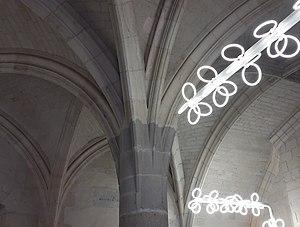
Voûte des anciennes cuisines du Grand Logis, Château des ducs de Bretagne, Nantes.
Le château des ducs de Bretagne est un château défensif et de plaisance situé à Nantes, dans le département de la Loire-Atlantique en France. Classé monument historique depuis 1840, il a principalement été construit au XVᵉ siècle mais il comprend aussi des éléments datant du XIVᵉ au XVIIIᵉ siècle.